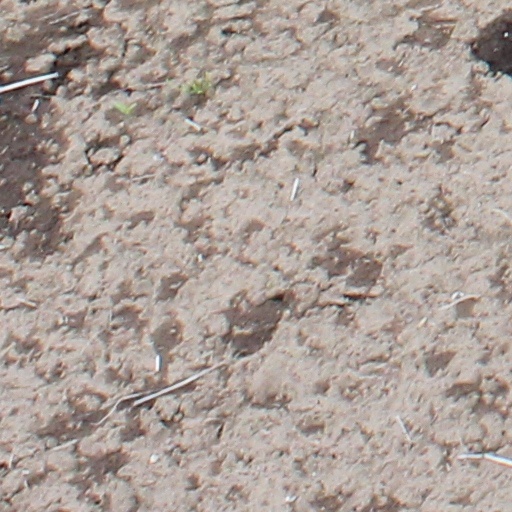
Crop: wheat